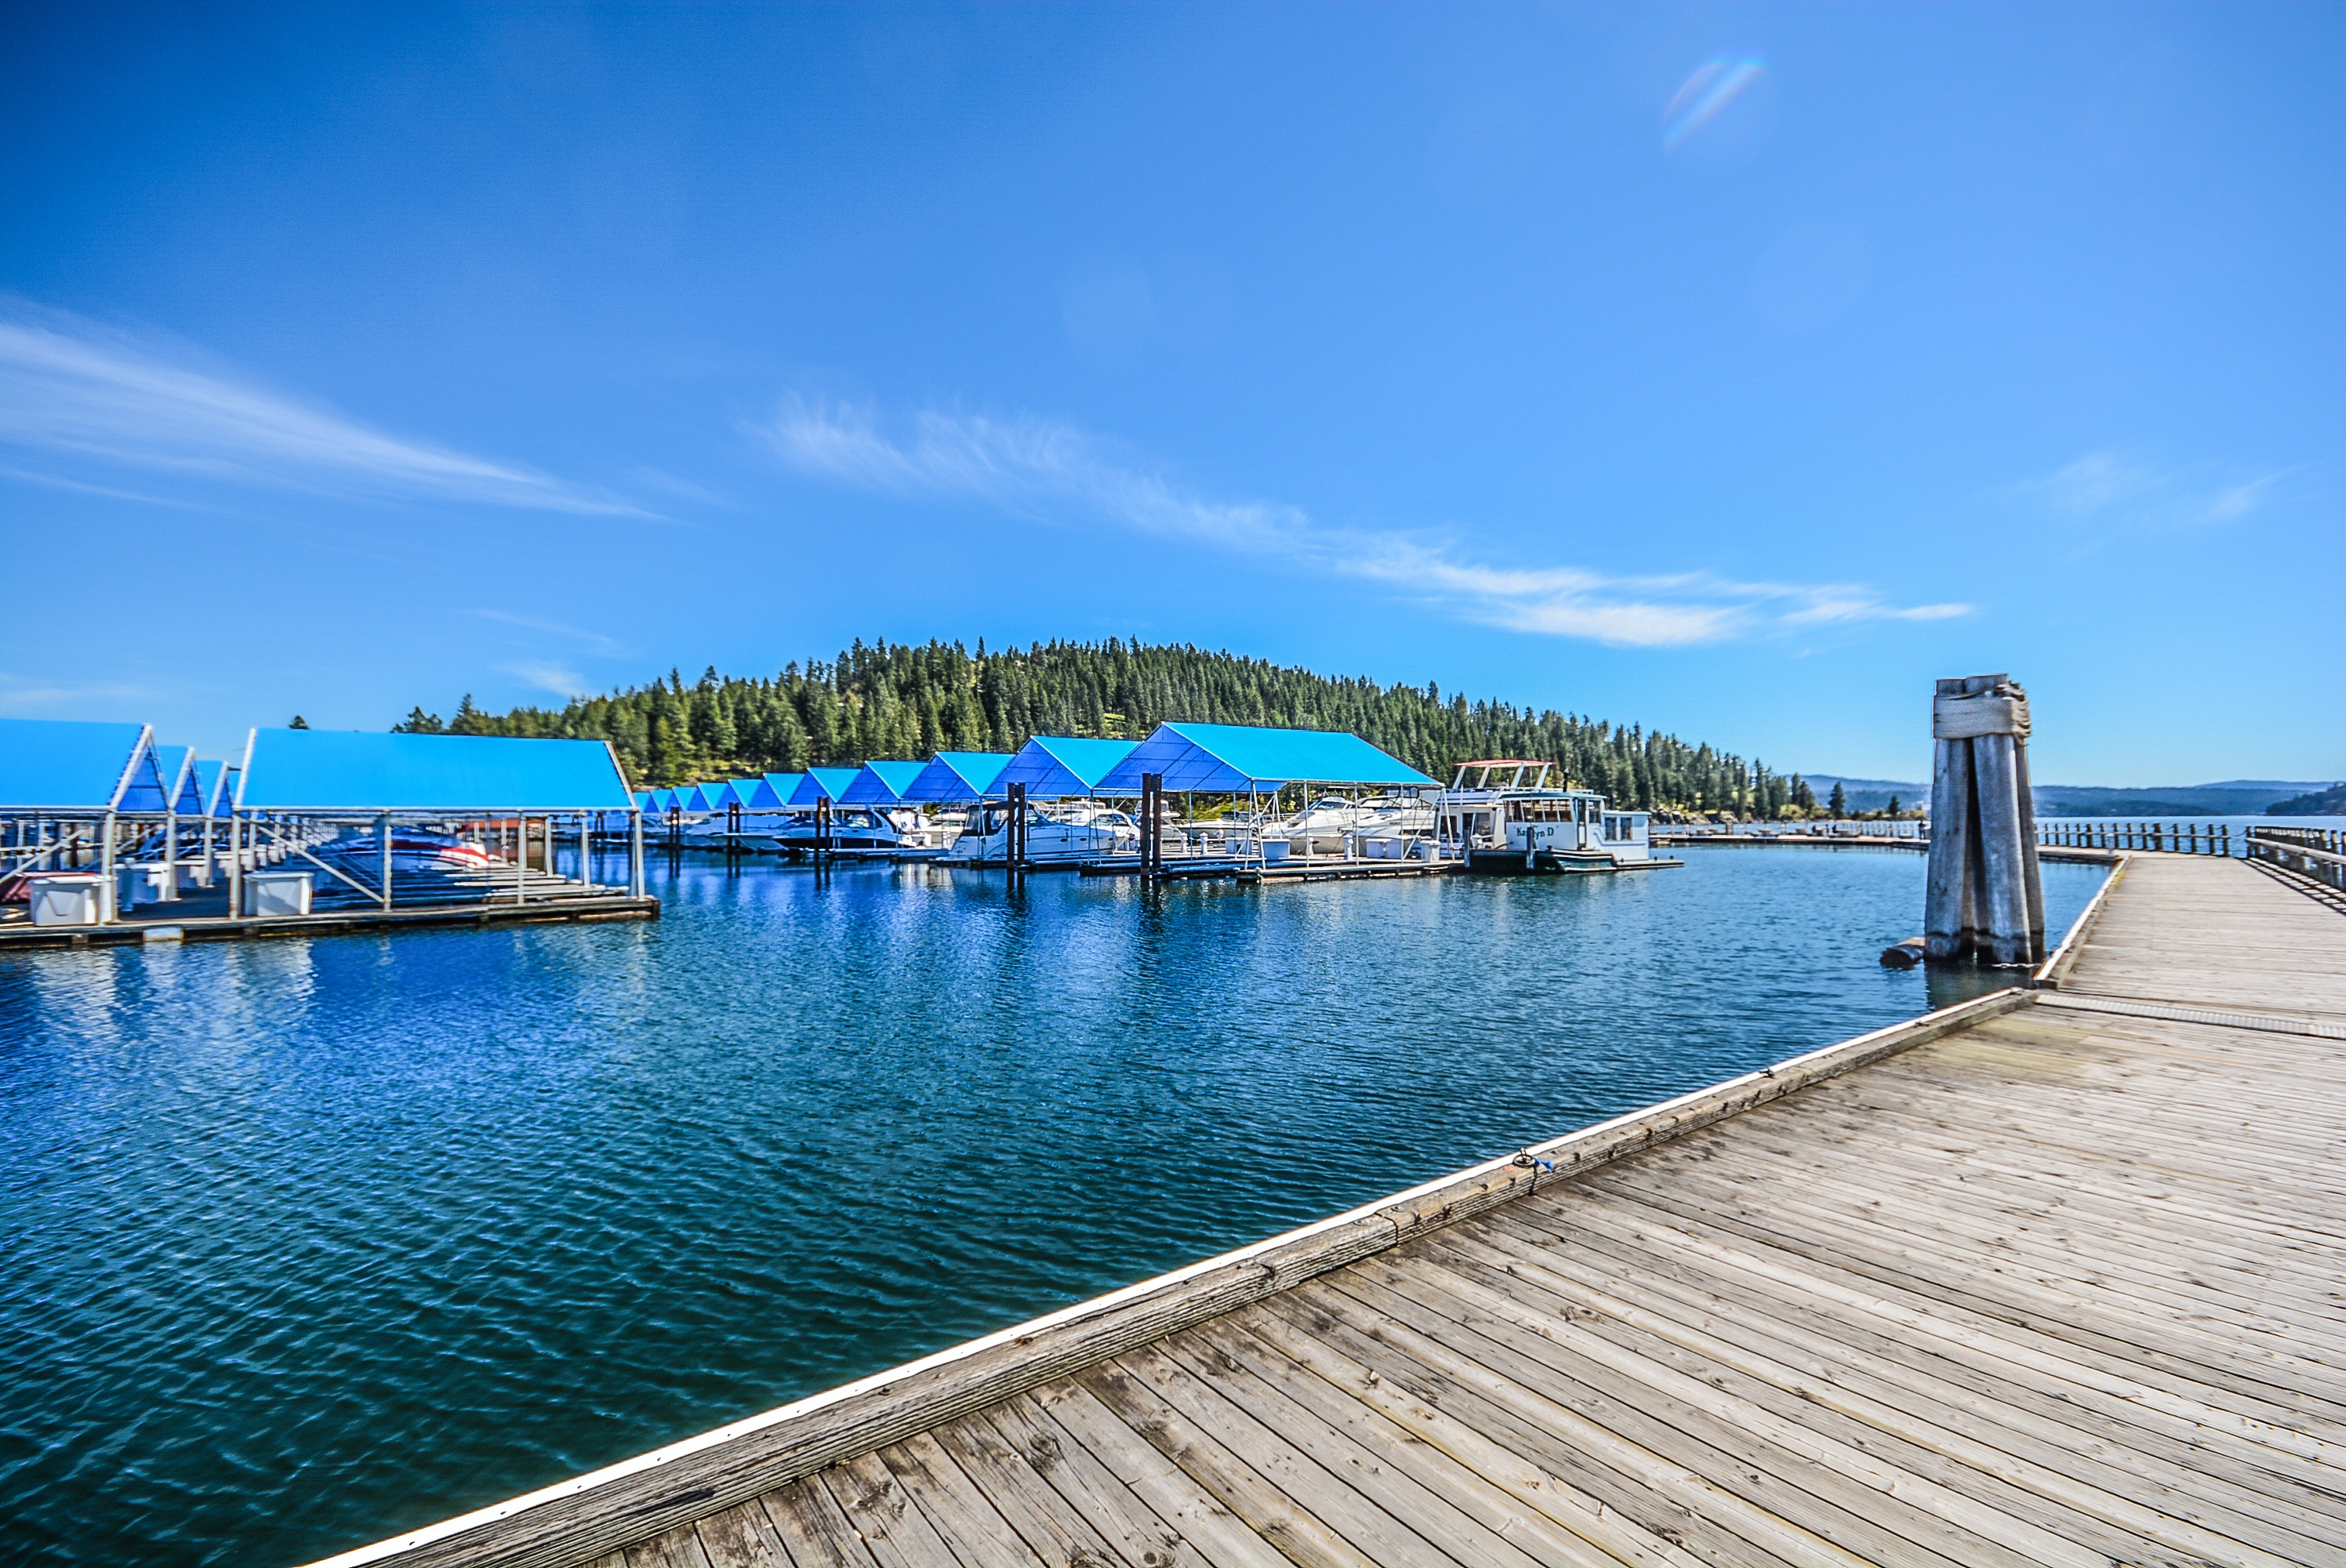
landscape, sea, coast, tree, water, ocean, horizon, dock, cloud, sky, boardwalk, boat, shore, lake, pier, vacation, yacht, bay, harbor, marina, port, tourism, leisure, waterway, boats, breakwater, real estate, fixed link, coastal and oceanic landforms, water transportation